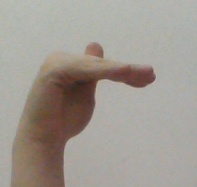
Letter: khaa